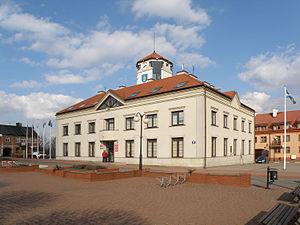
Serock est une ville polonaise dans la powiat de Legionowo de la voïvodie de Mazovie dans le centre de la Pologne.